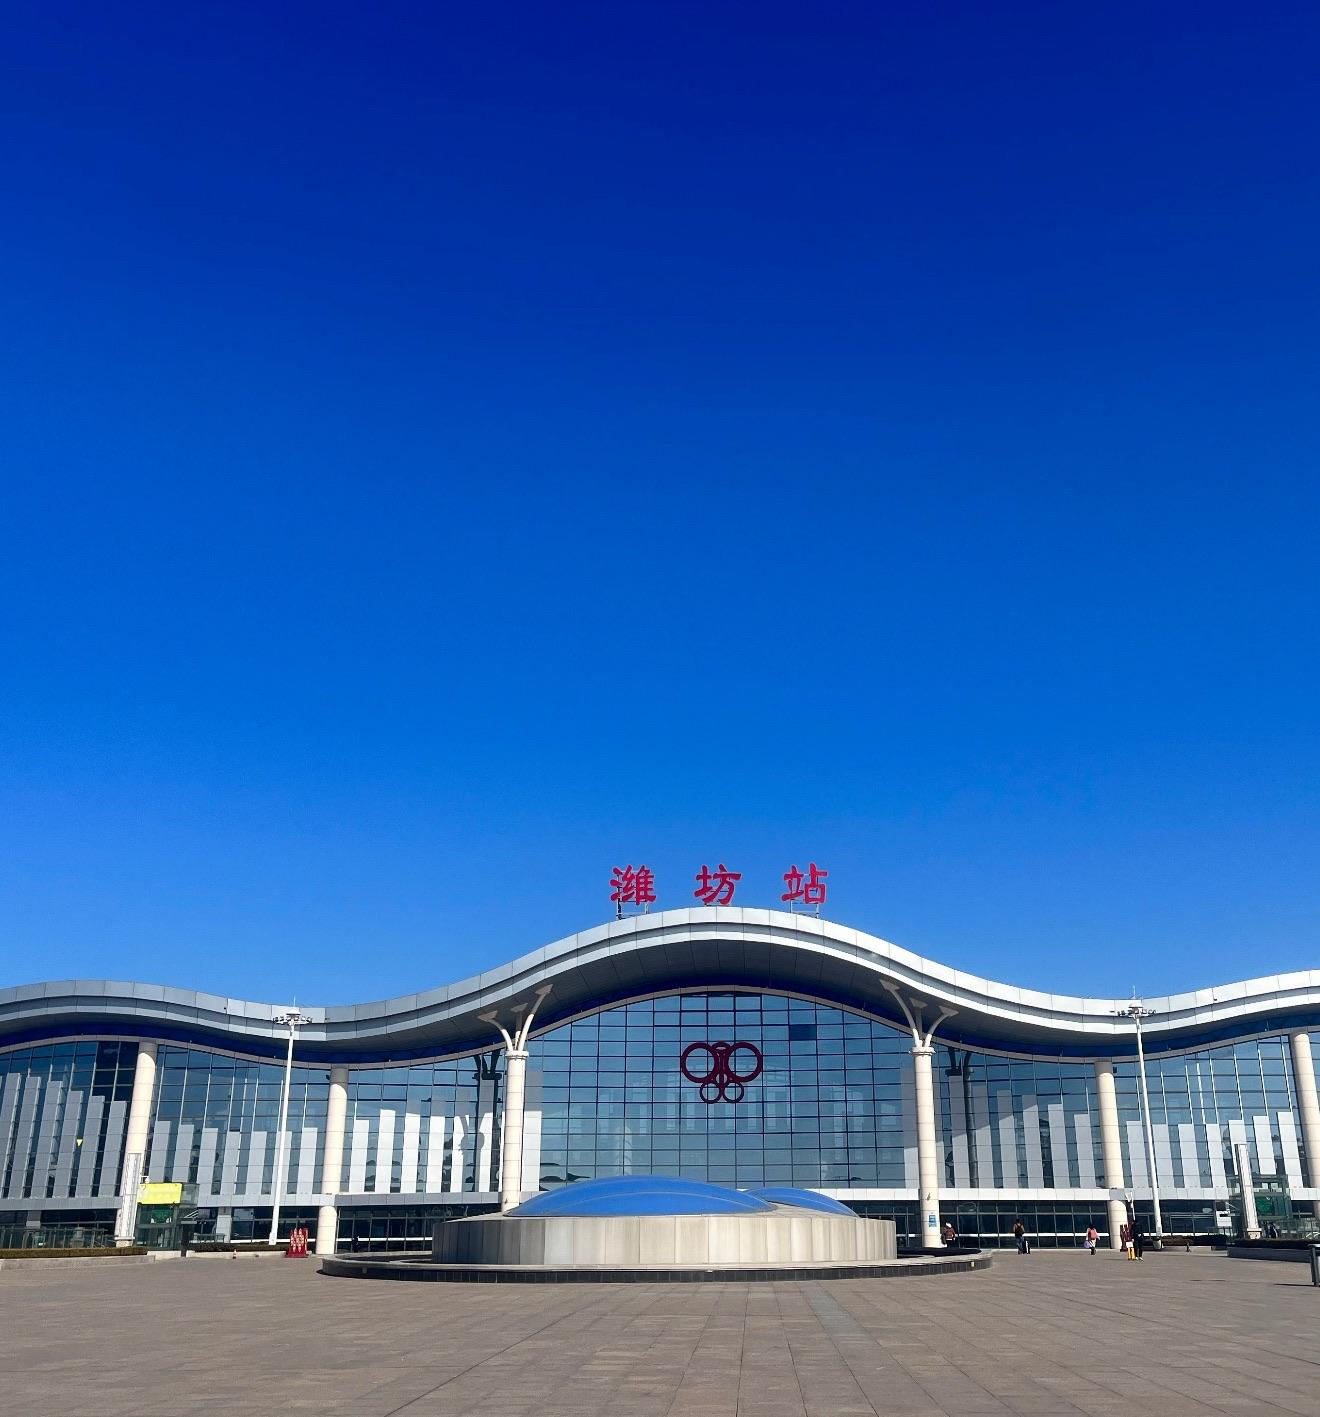
地标名称：潍坊站
所在城市：潍坊市·潍城区